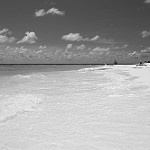
Label: B & W